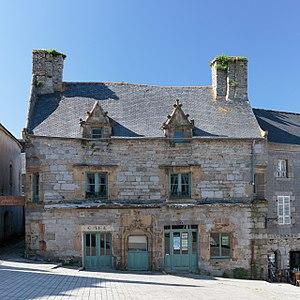
Maison Gérard - inscrite aux Monuments Historiques This building is indexed in the Base Mérimée, a database of architectural heritage maintained by the French Ministry of Culture,